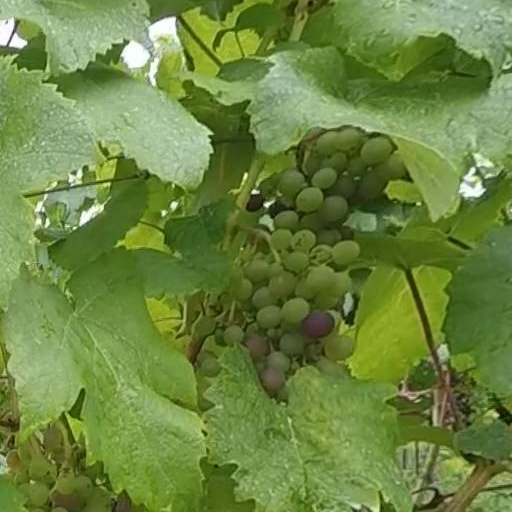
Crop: grape